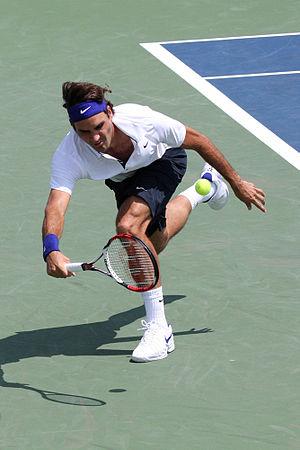
Roger Federer, né le 8 août 1981 à Bâle, est un joueur de tennis suisse. Joueur professionnel depuis 1998, il détient le record de 310 semaines passées à la première place du classement mondial de tennis ATP World Tour, dont le record de 237 semaines consécutives, ainsi que le record masculin de 20 victoires dans les tournois du Grand Chelem. Il a terminé l'année calendaire à la première place mondiale à cinq reprises. Il est médaillé d'or en double messieurs avec Stanislas Wawrinka aux Jeux olympiques de Pékin 2008 puis vice-champion olympique en simple à Londres en 2012. Enfin, en 2014, il remporte la Coupe Davis avec l'équipe de Suisse, en battant en finale l'équipe de France.